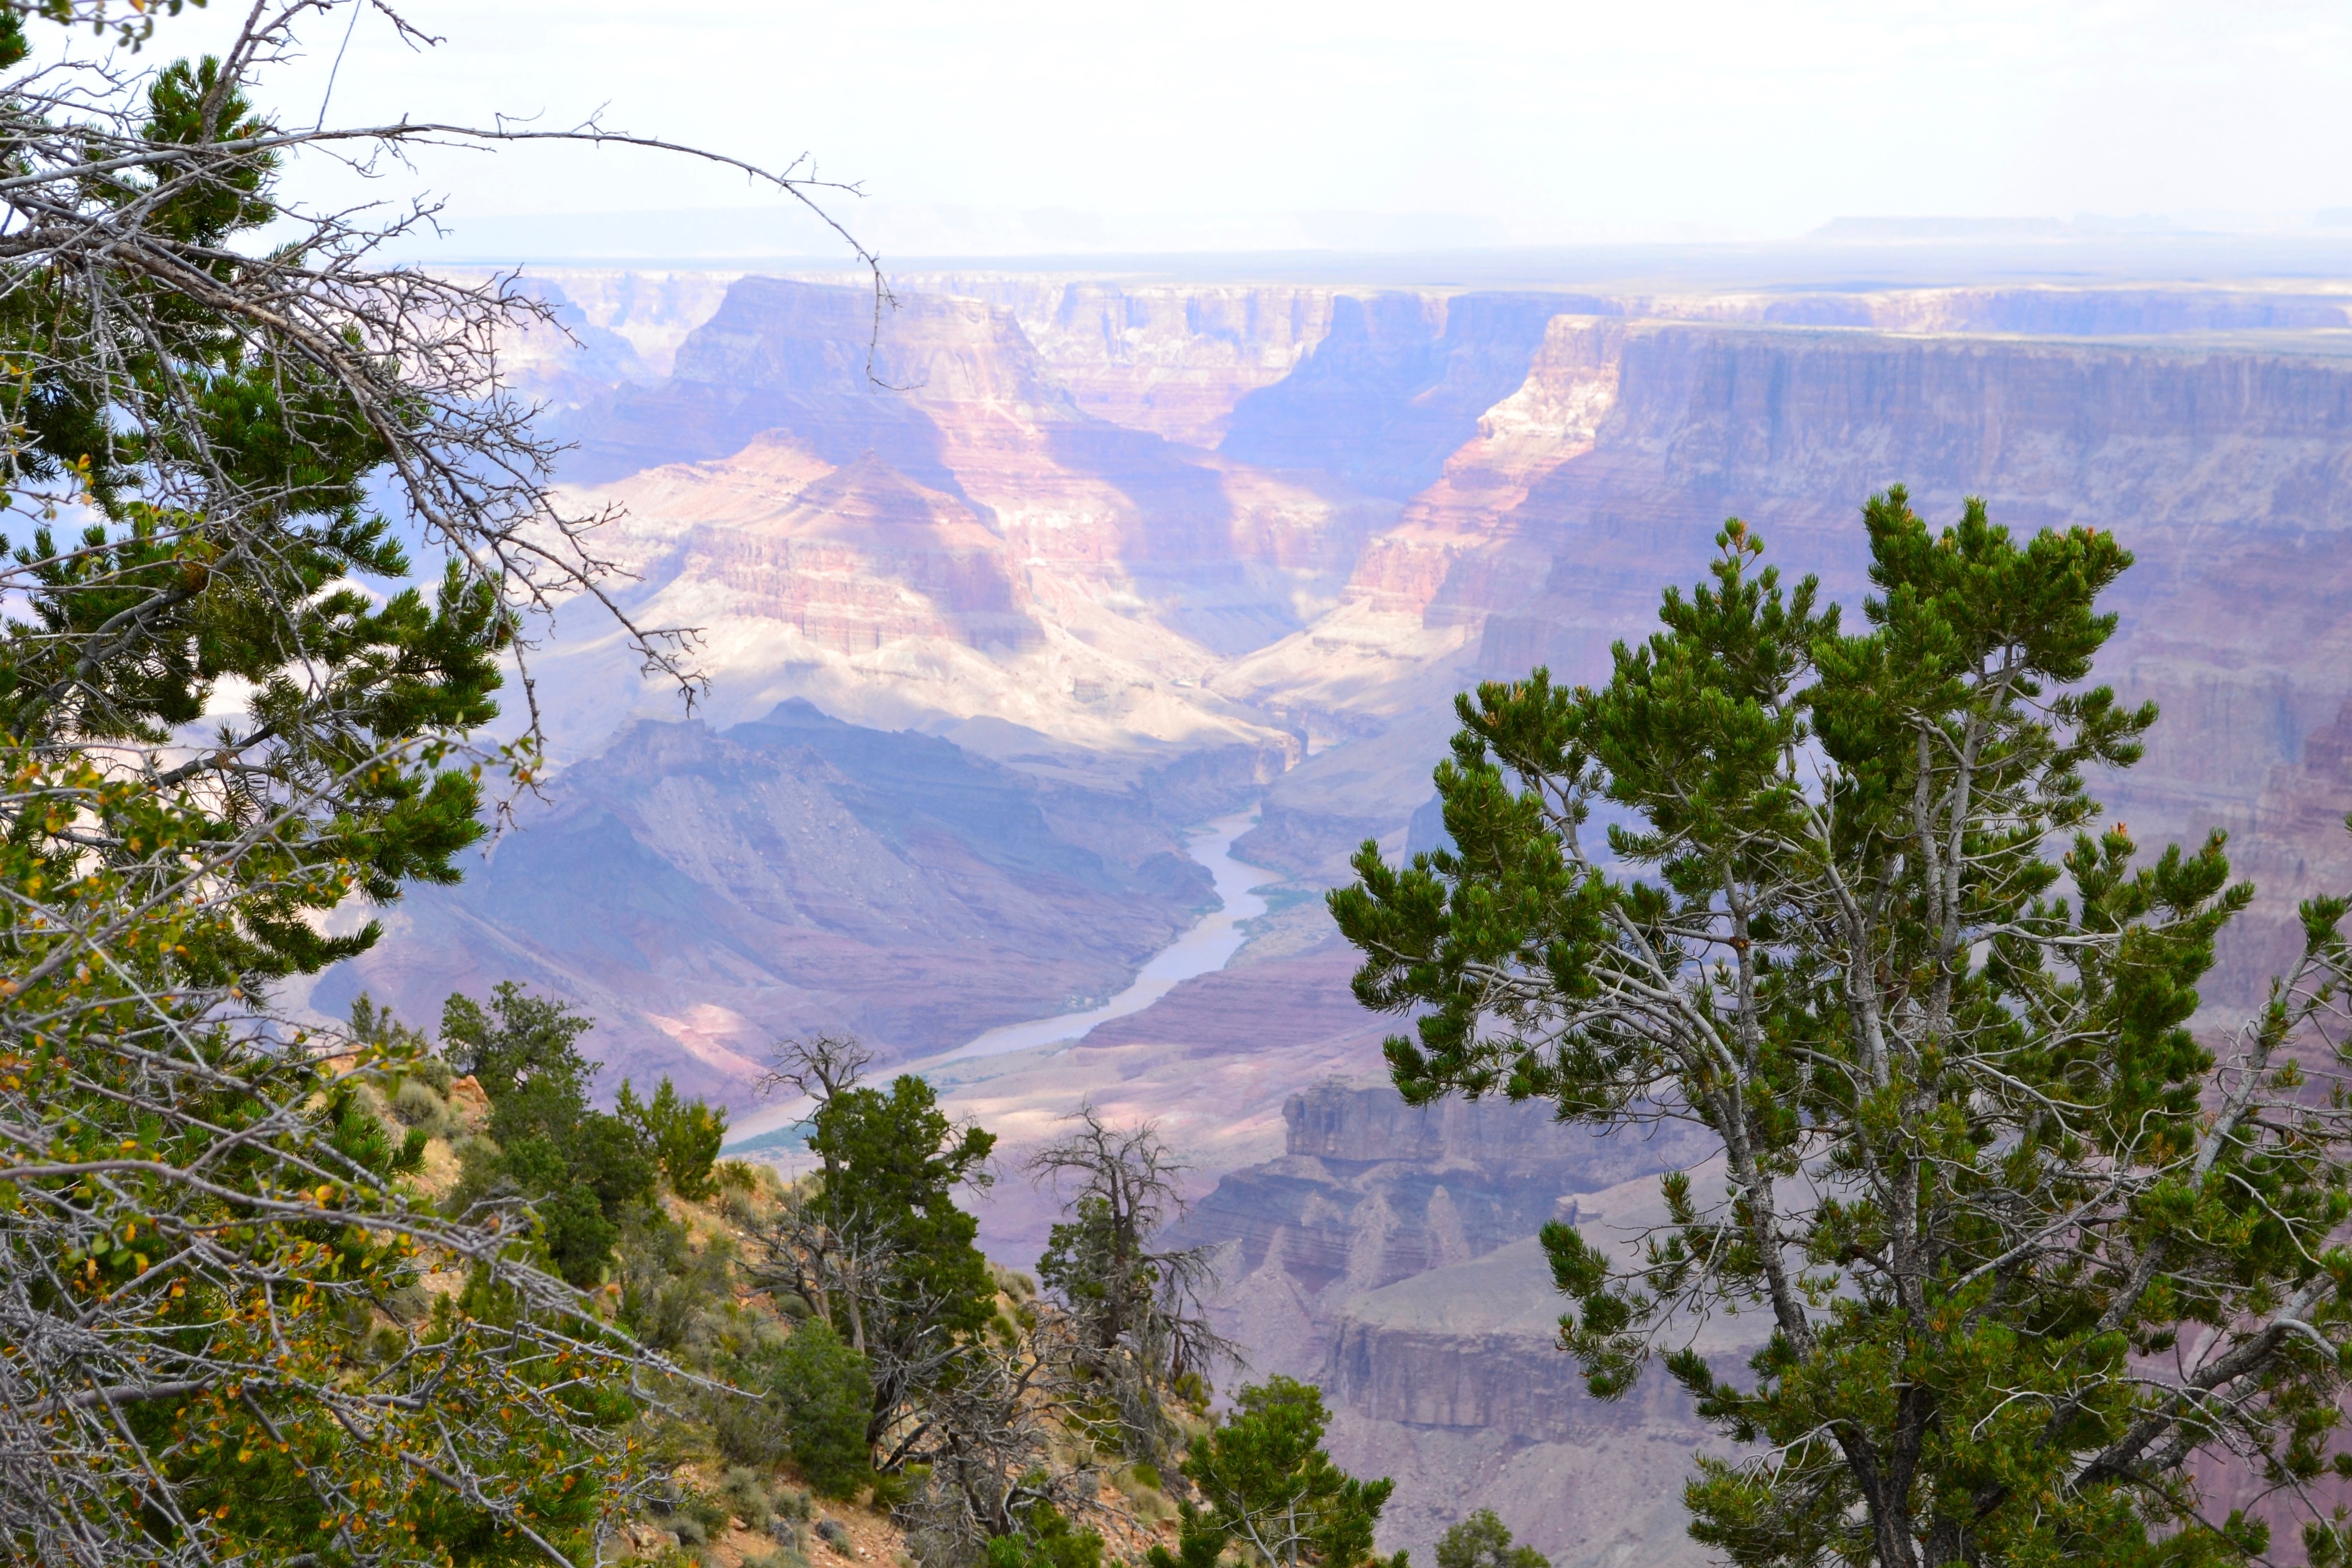
wilderness, mountain, trail, valley, mountain range, cliff, park, canyon, terrain, national park, ridge, plateau, ecosystem, landform, biome, geographical feature, mountainous landforms